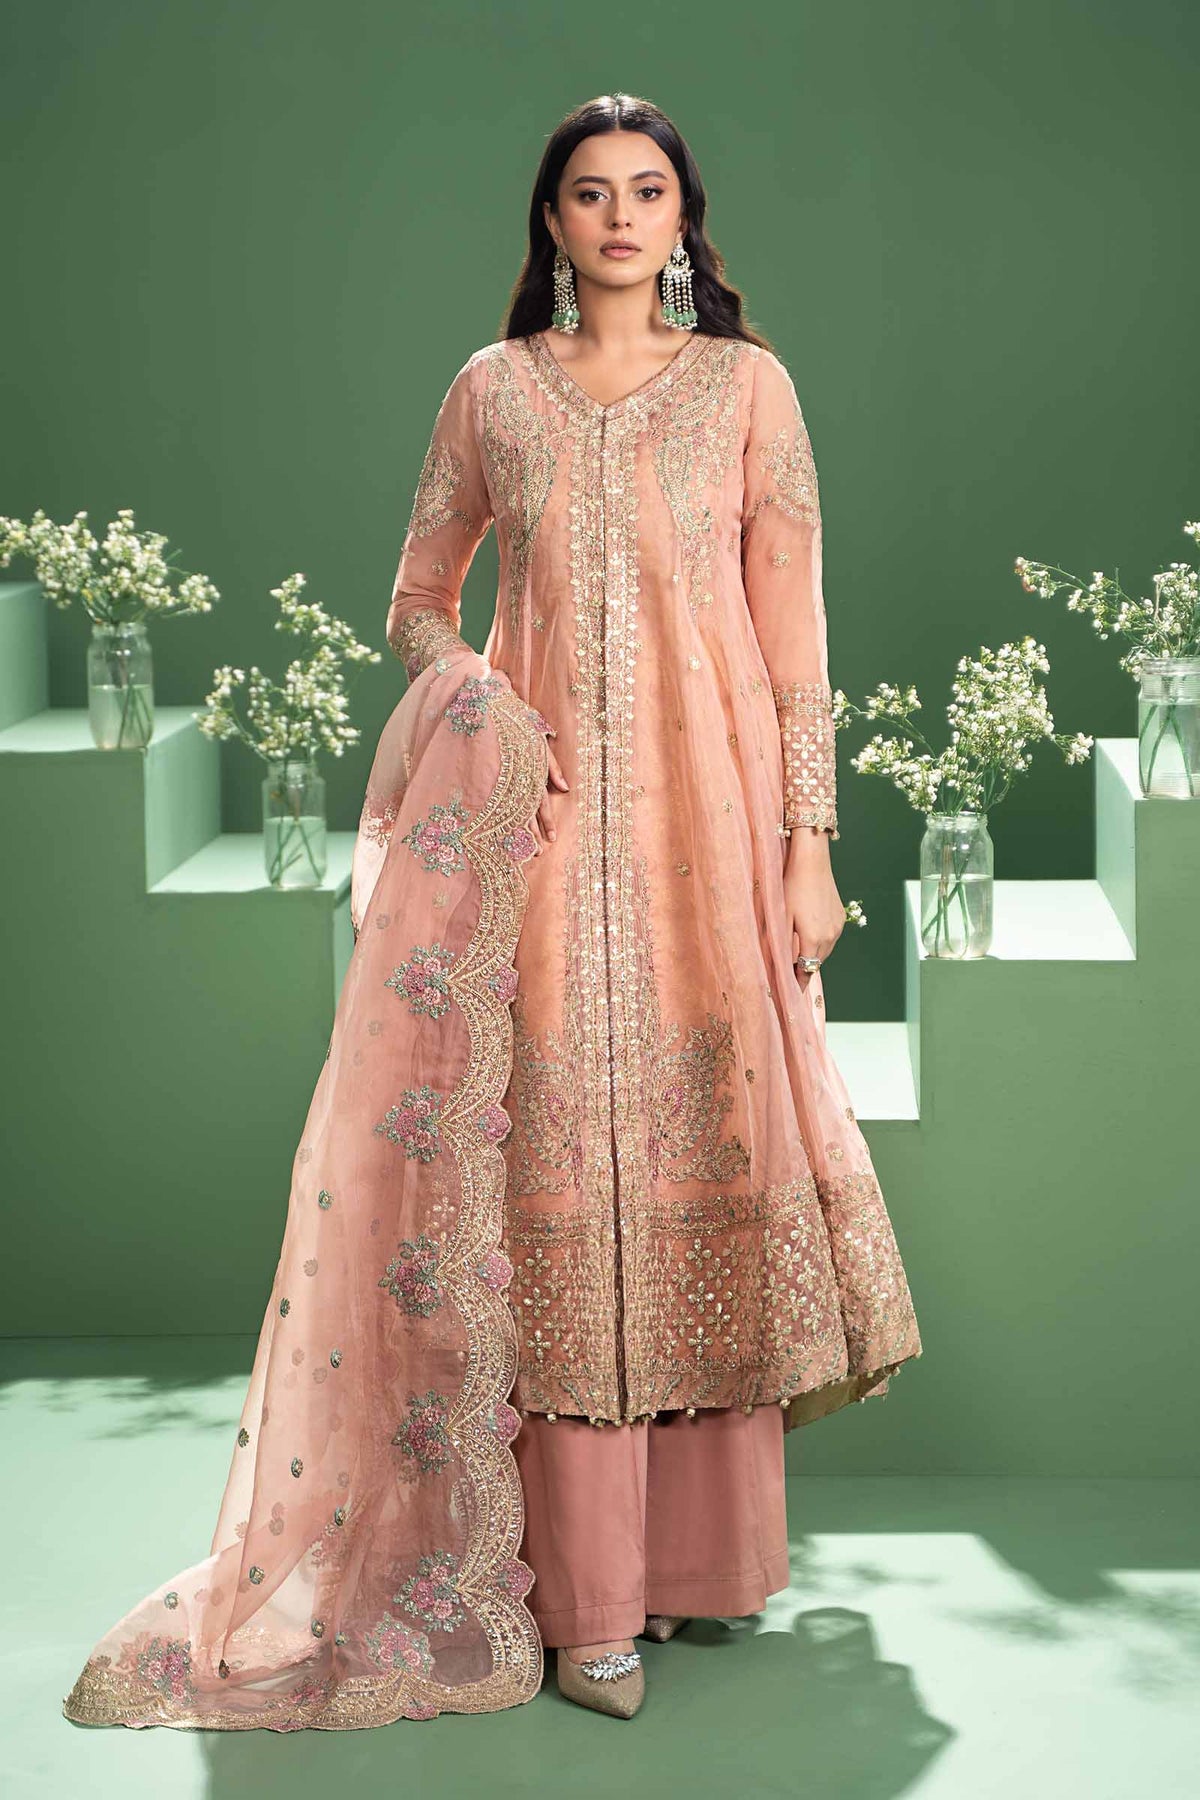
pink embroidered net salwar suit